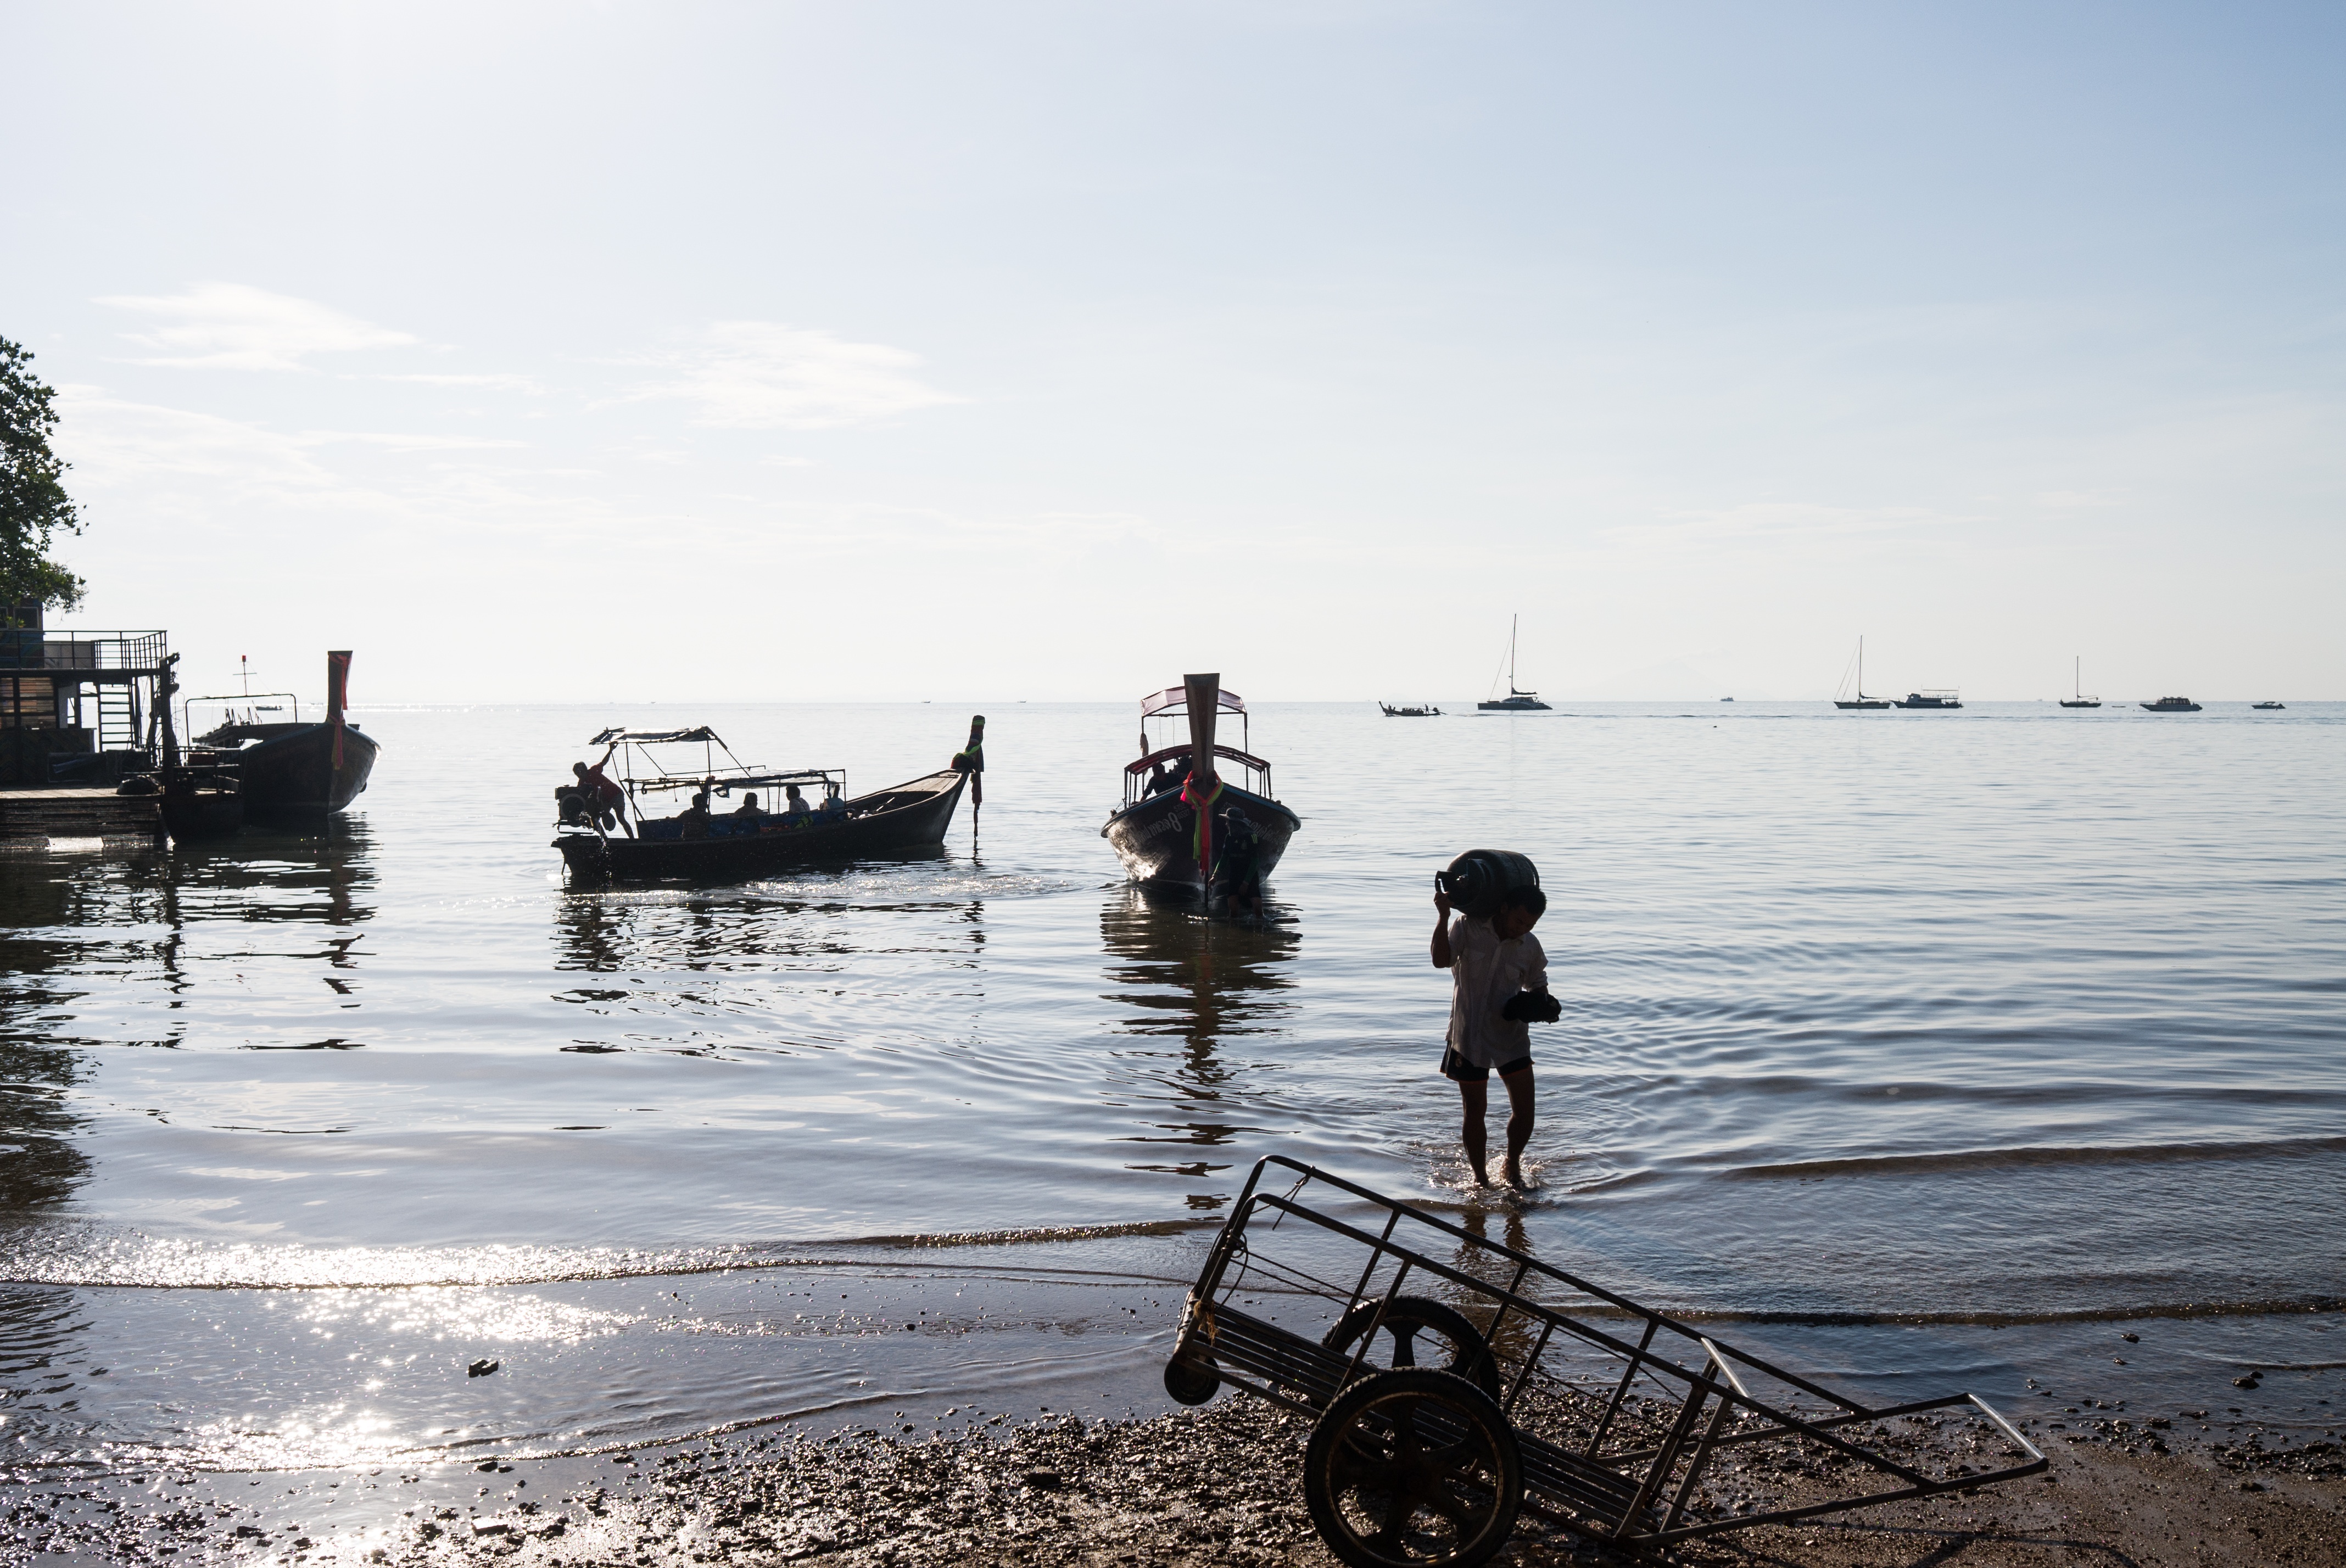
beach, sea, coast, water, sand, ocean, boat, morning, shore, lake, river, vehicle, fisherman, bay, body of water, boating